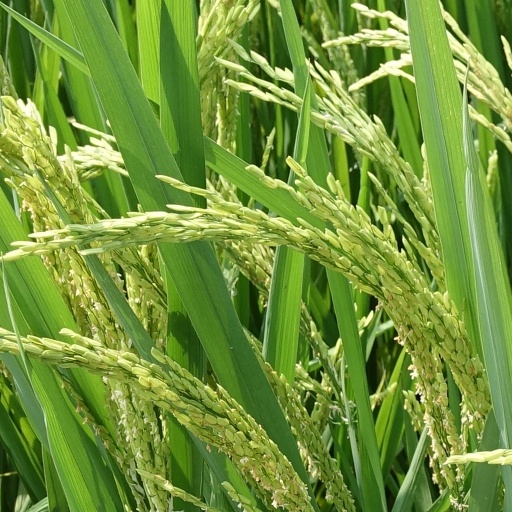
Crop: rice